West Stow Anglo-Saxon Village

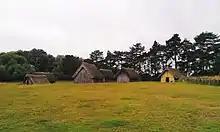
Panorama of the reconstructed village, on the sloping hill, with the 19th century pines in the background.

West Stow Anglo-Saxon Village is located on the north bank of the River Lark, adjacent to the village of West Stow in the western part of Suffolk. Situated on a small hill in height, it would have been noticeably prominent in the surrounding landscape; this hill formed a "core" for a sand dune that developed around from wind-carried sand during the early 14th century and which sharply drops on the leeward side while gradually sloping on the windward side. The steep southern slope is accentuated by a ditch at its base, which marks the edge of the river's flood plain.